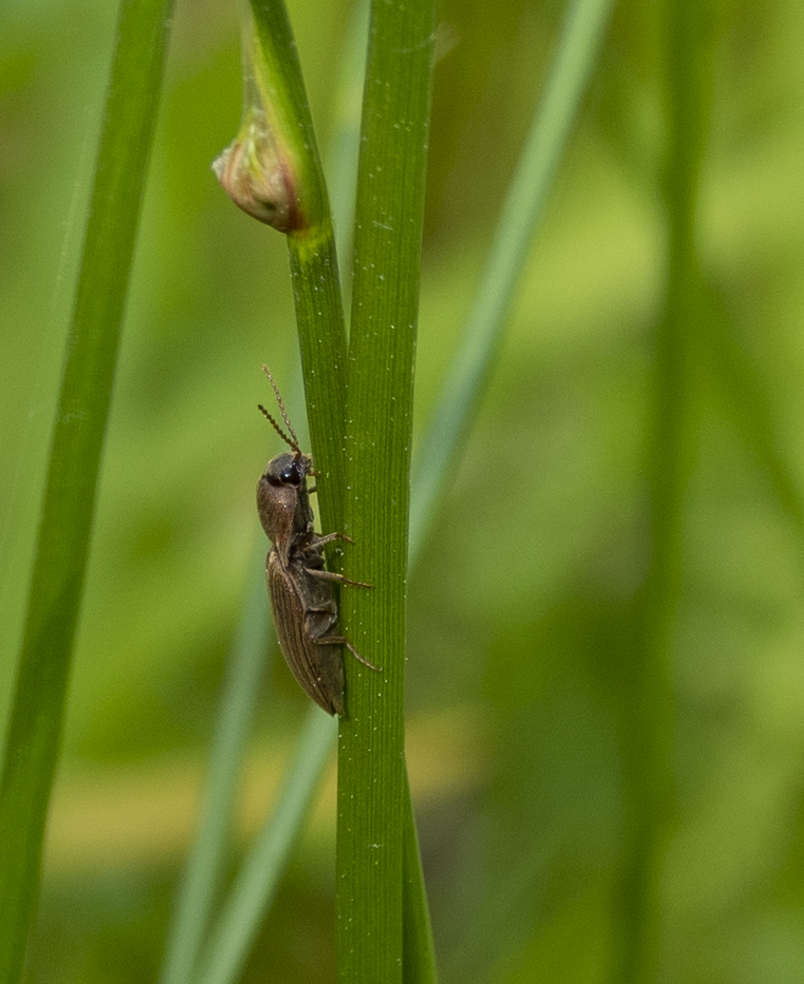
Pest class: clickbeetles_wireworms